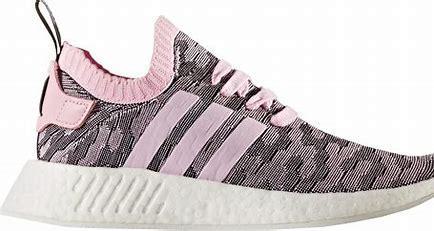
Brand: Adidas
Model: NMD R2